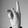
ASL letter: K